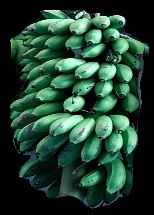
Variety: rasbale
Grade: grade2